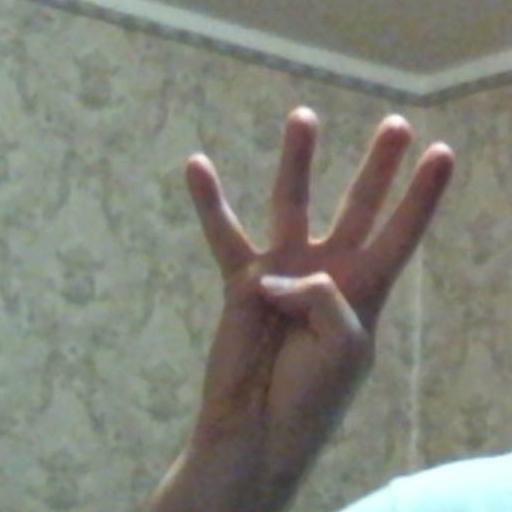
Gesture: four